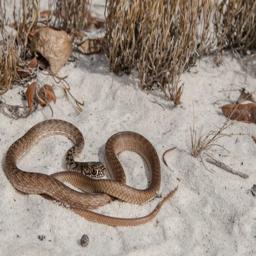
Animal: snakes